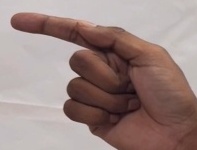
ASL sign: G